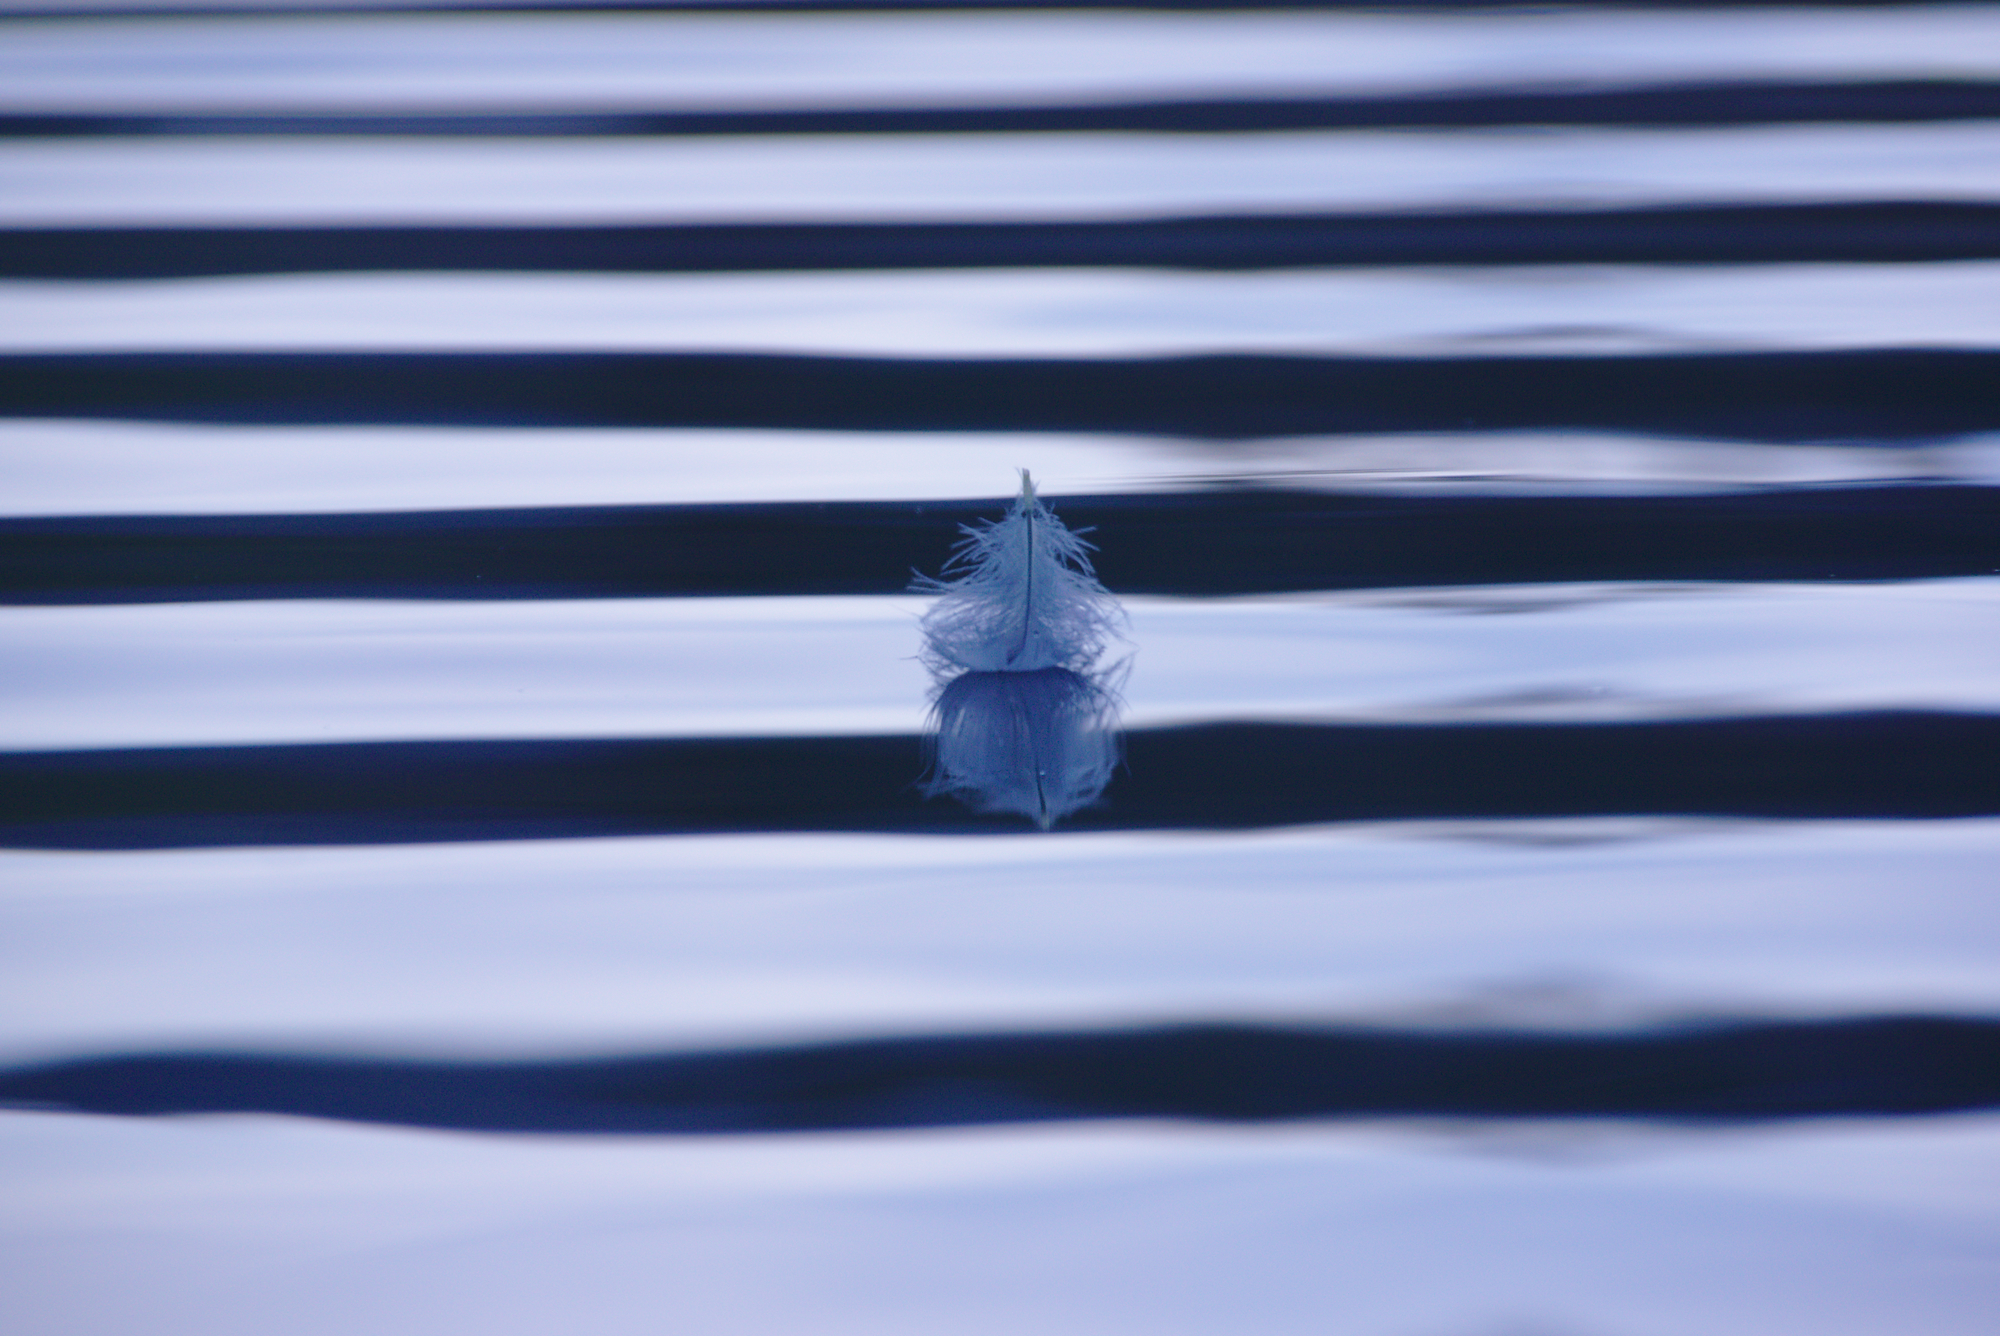
water, nature, abstract, white, wave, lake, ice, reflection, blue, feather, close up, lines, minimalist, freezing, seefeld, wildsee